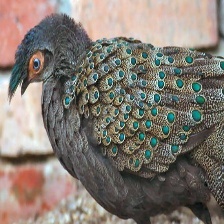
Species: BORNEAN PHEASANT
Scientific name: POLYPLECTRON SCHLEIERMACHERI